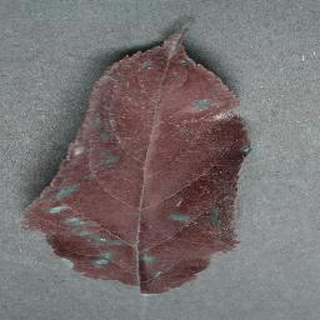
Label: apple_cedar_apple_rust